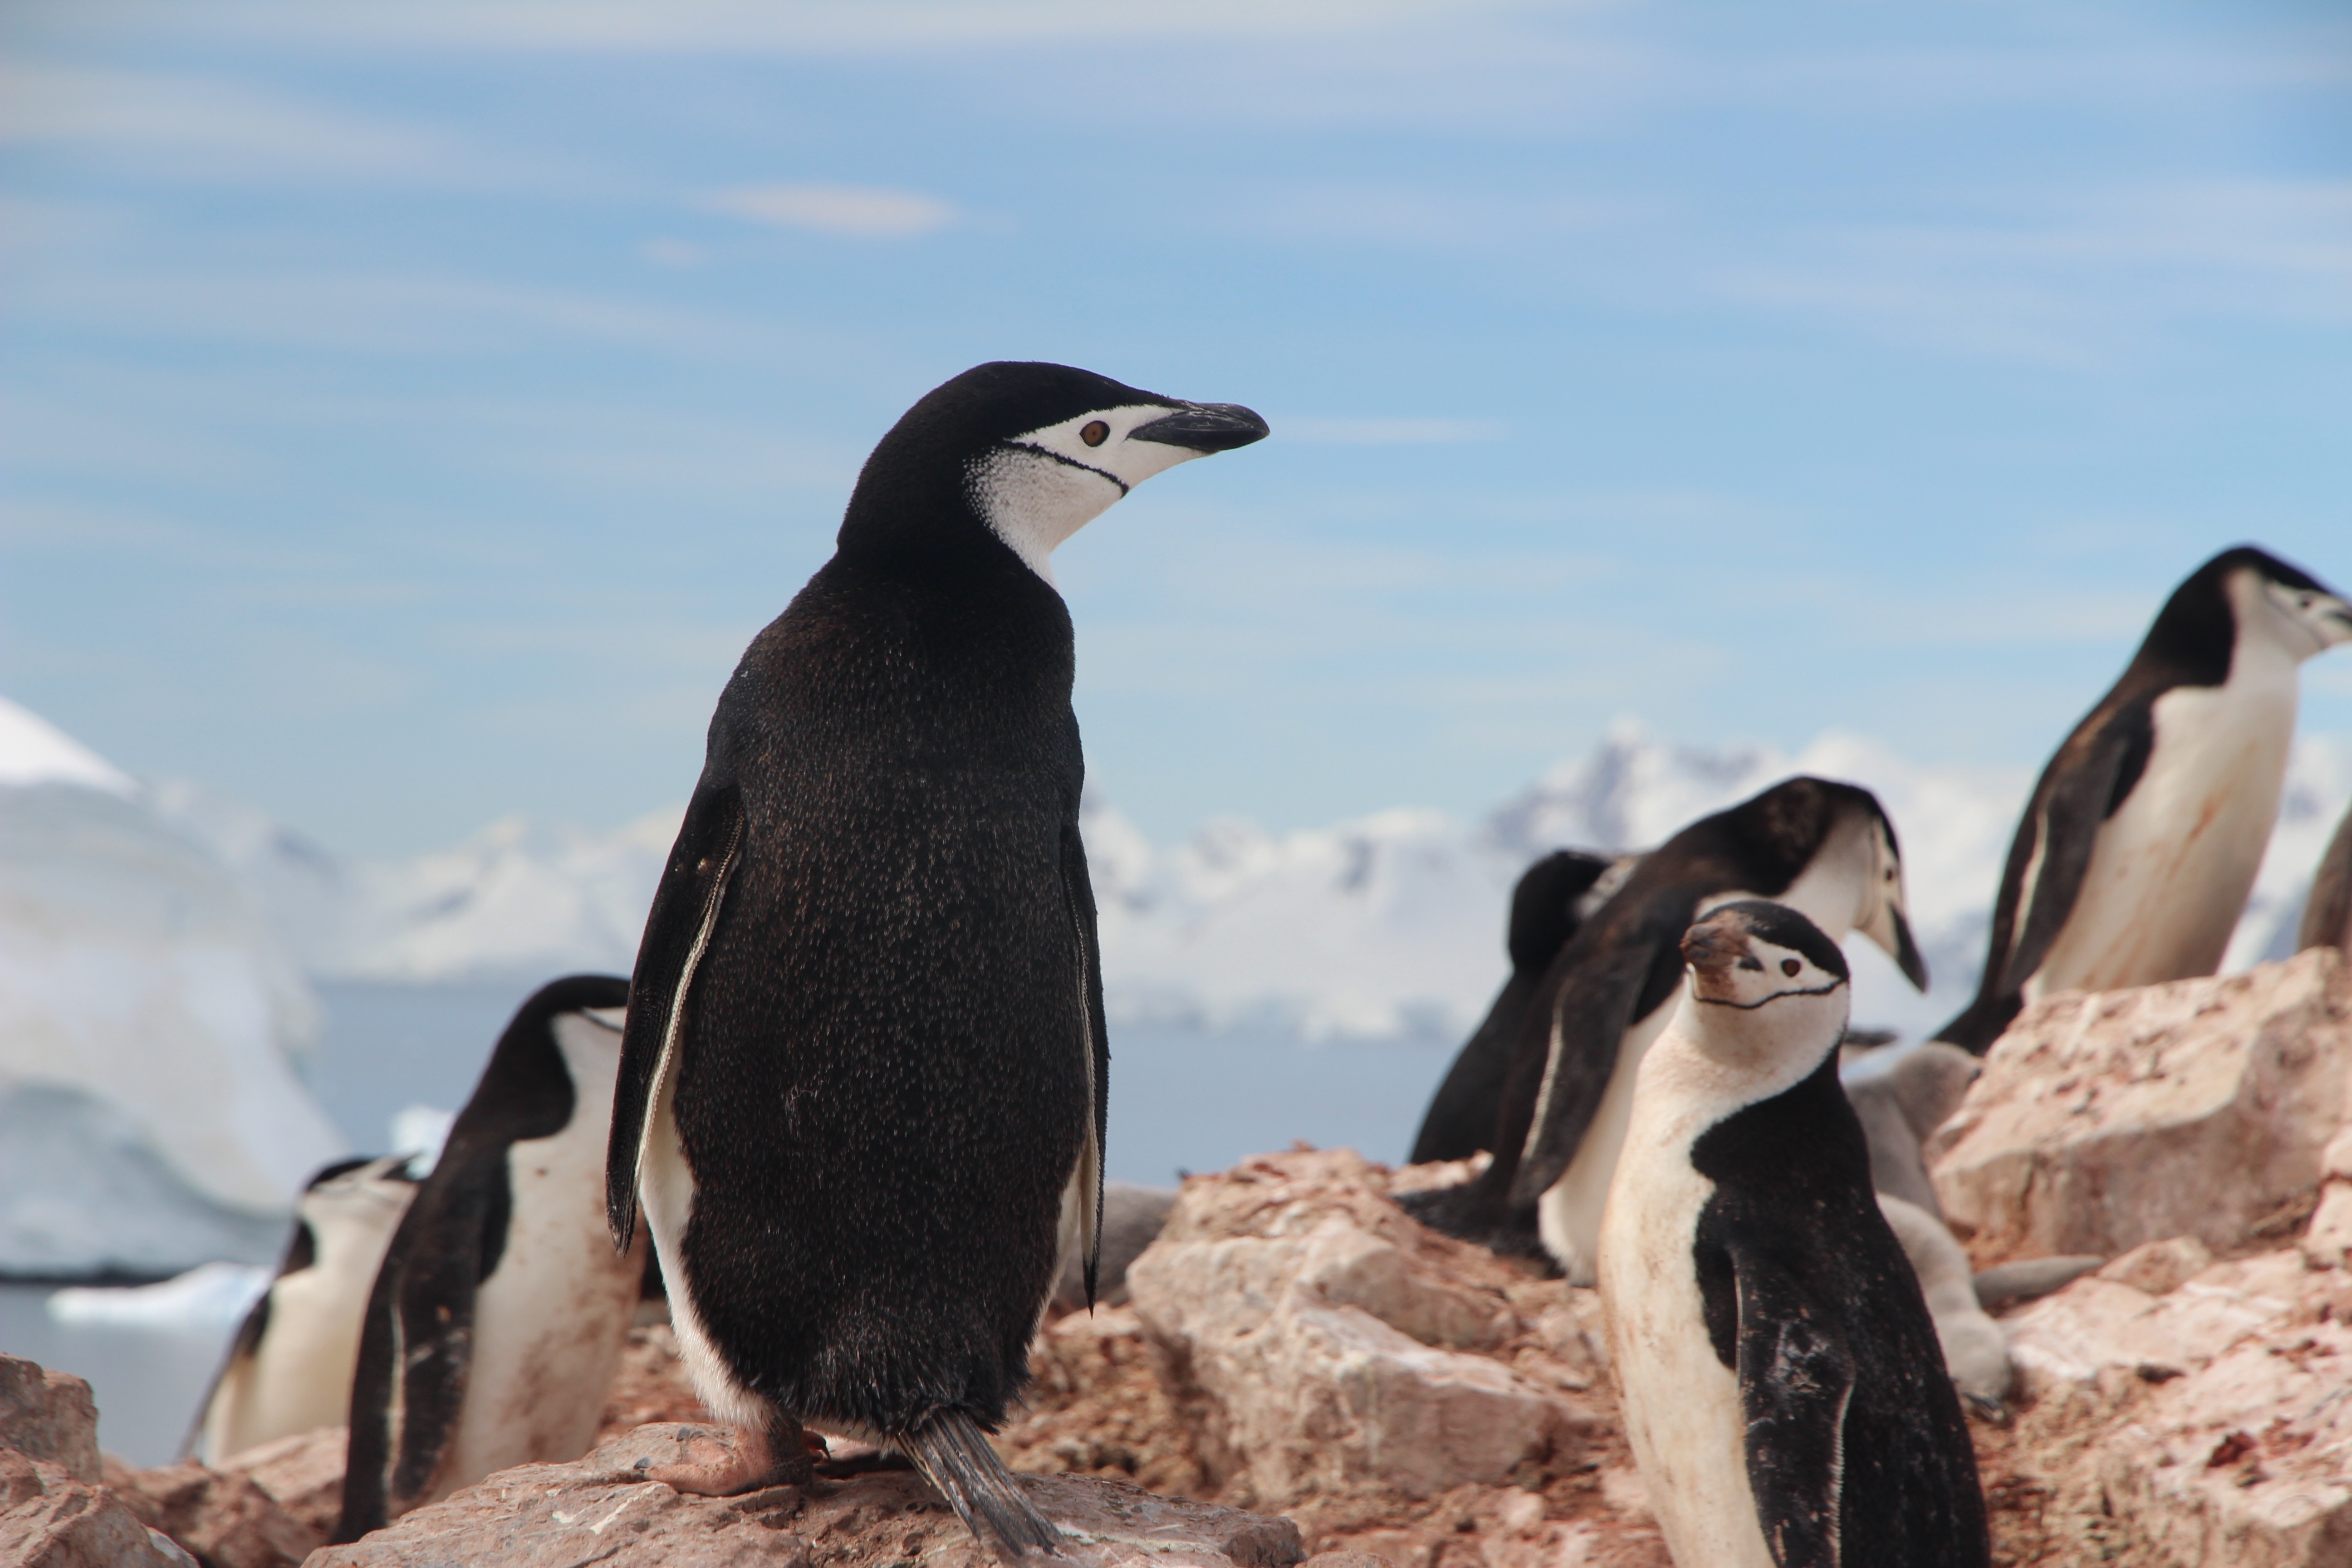
wilderness, bird, animal, wildlife, beak, arctic, fauna, penguin, vertebrate, penguins, antarctica, flightless bird, king penguin, chinstrap penguin, chinstrap, pygoscelis, antarcticus